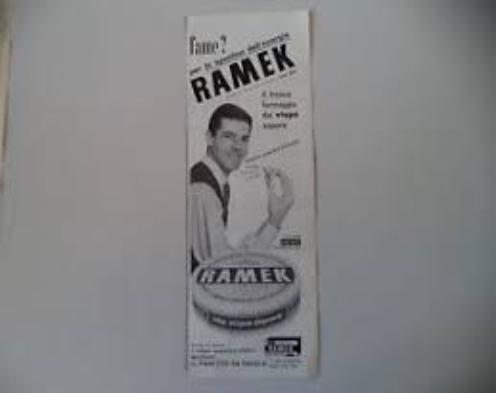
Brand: Kraft Ramek
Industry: Food